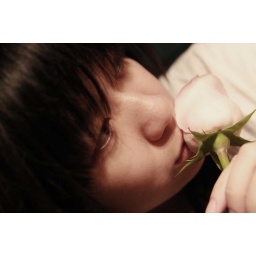
Location : In My Car, in Kemanggisan. My Girlfriend with pink rose